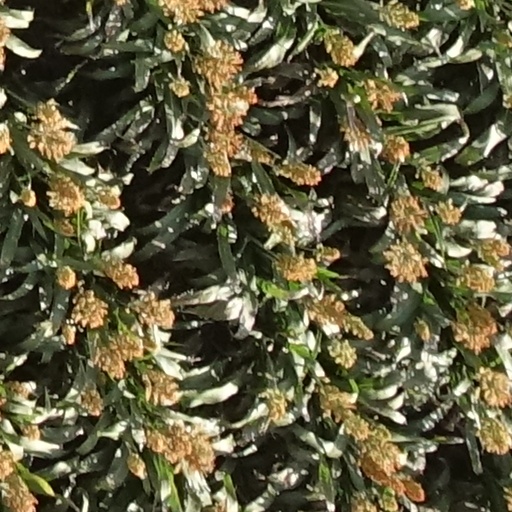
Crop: sorghum